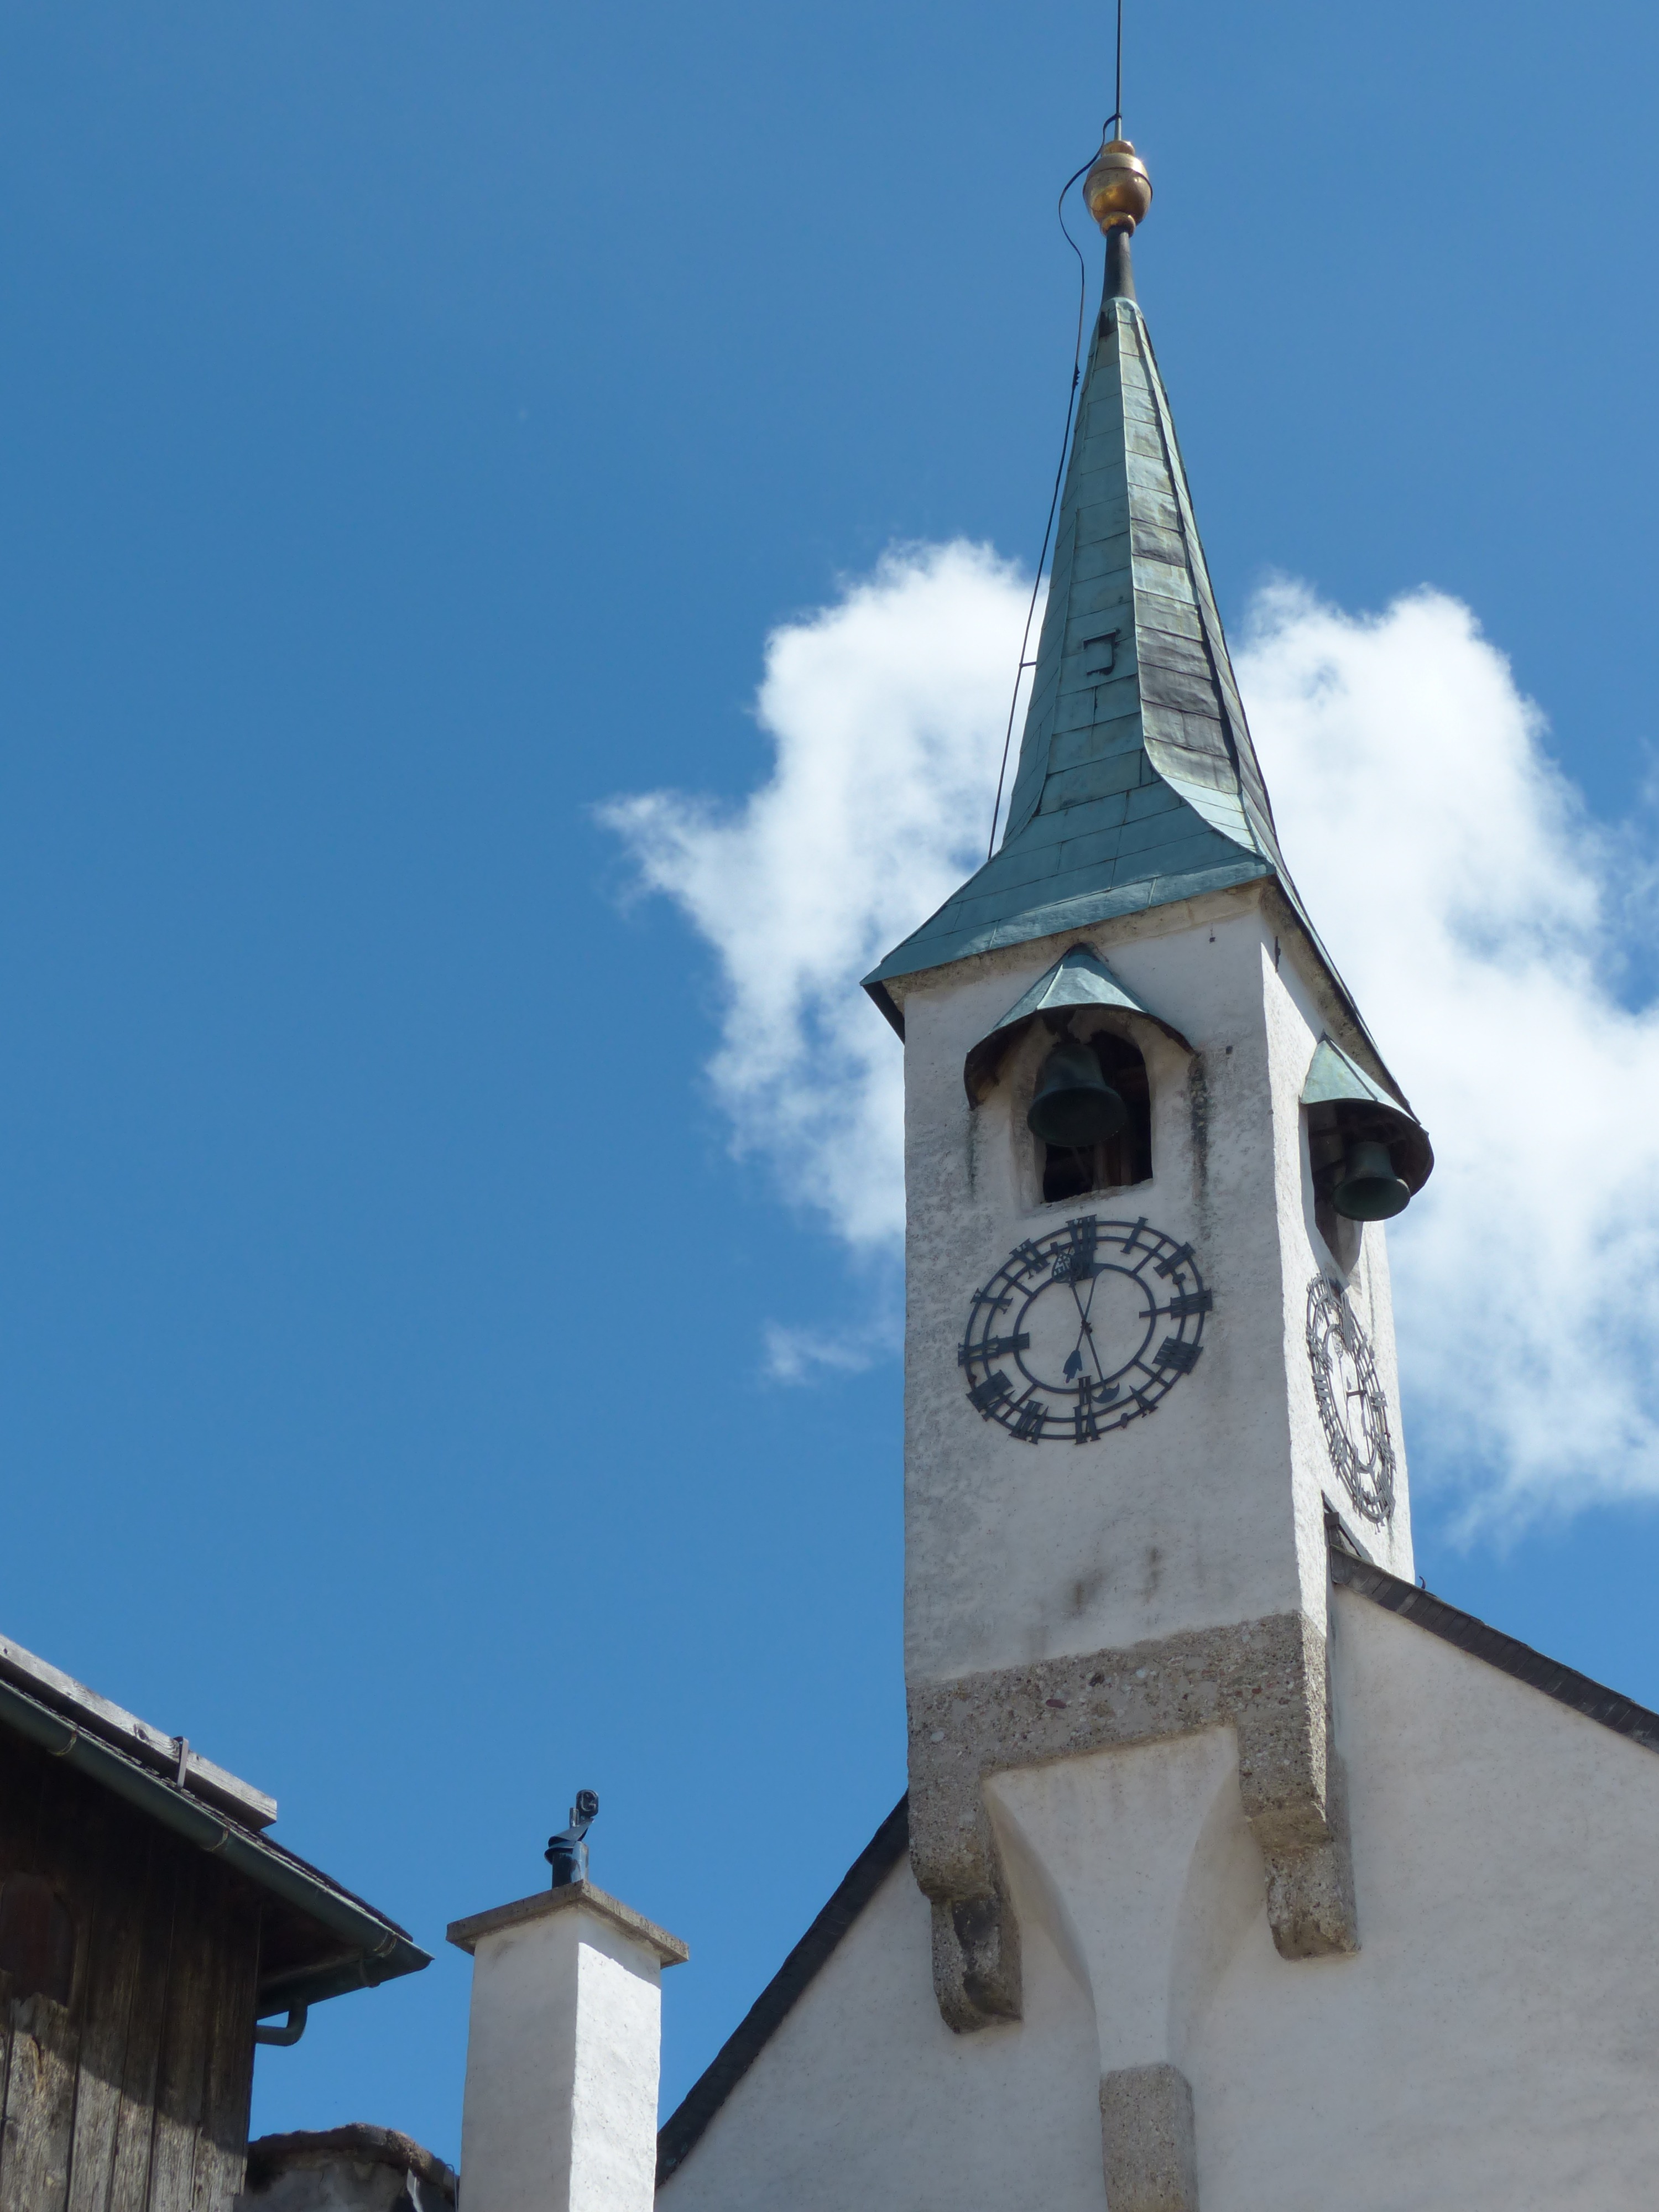
monument, tower, castle, landmark, blue, church, chapel, place of worship, clock tower, bell tower, austria, fortress, spire, steeple, salzburg, hohensalzburg fortress